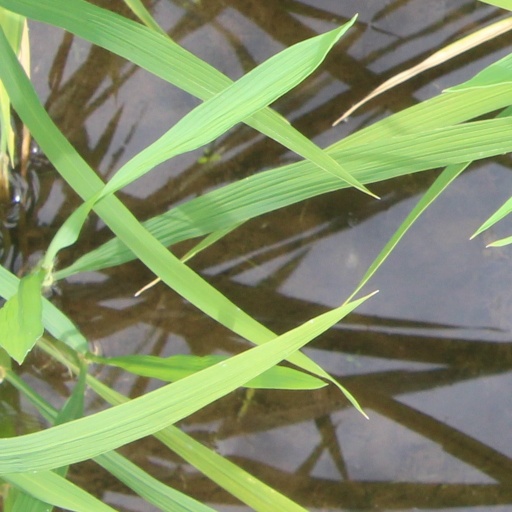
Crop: rice